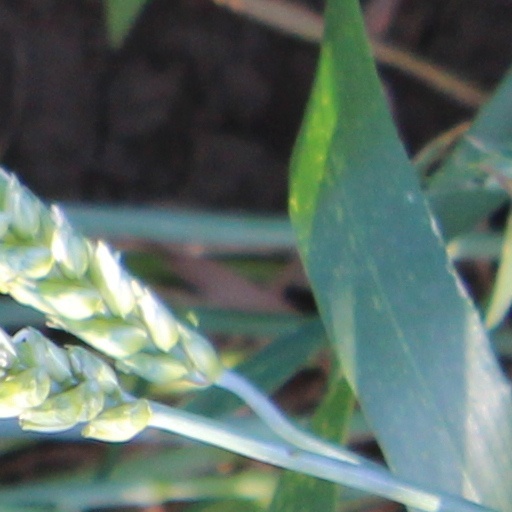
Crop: wheat